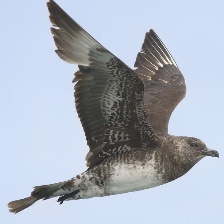
Species: POMARINE JAEGER
Scientific name: STERCORARIUS POMARINUS